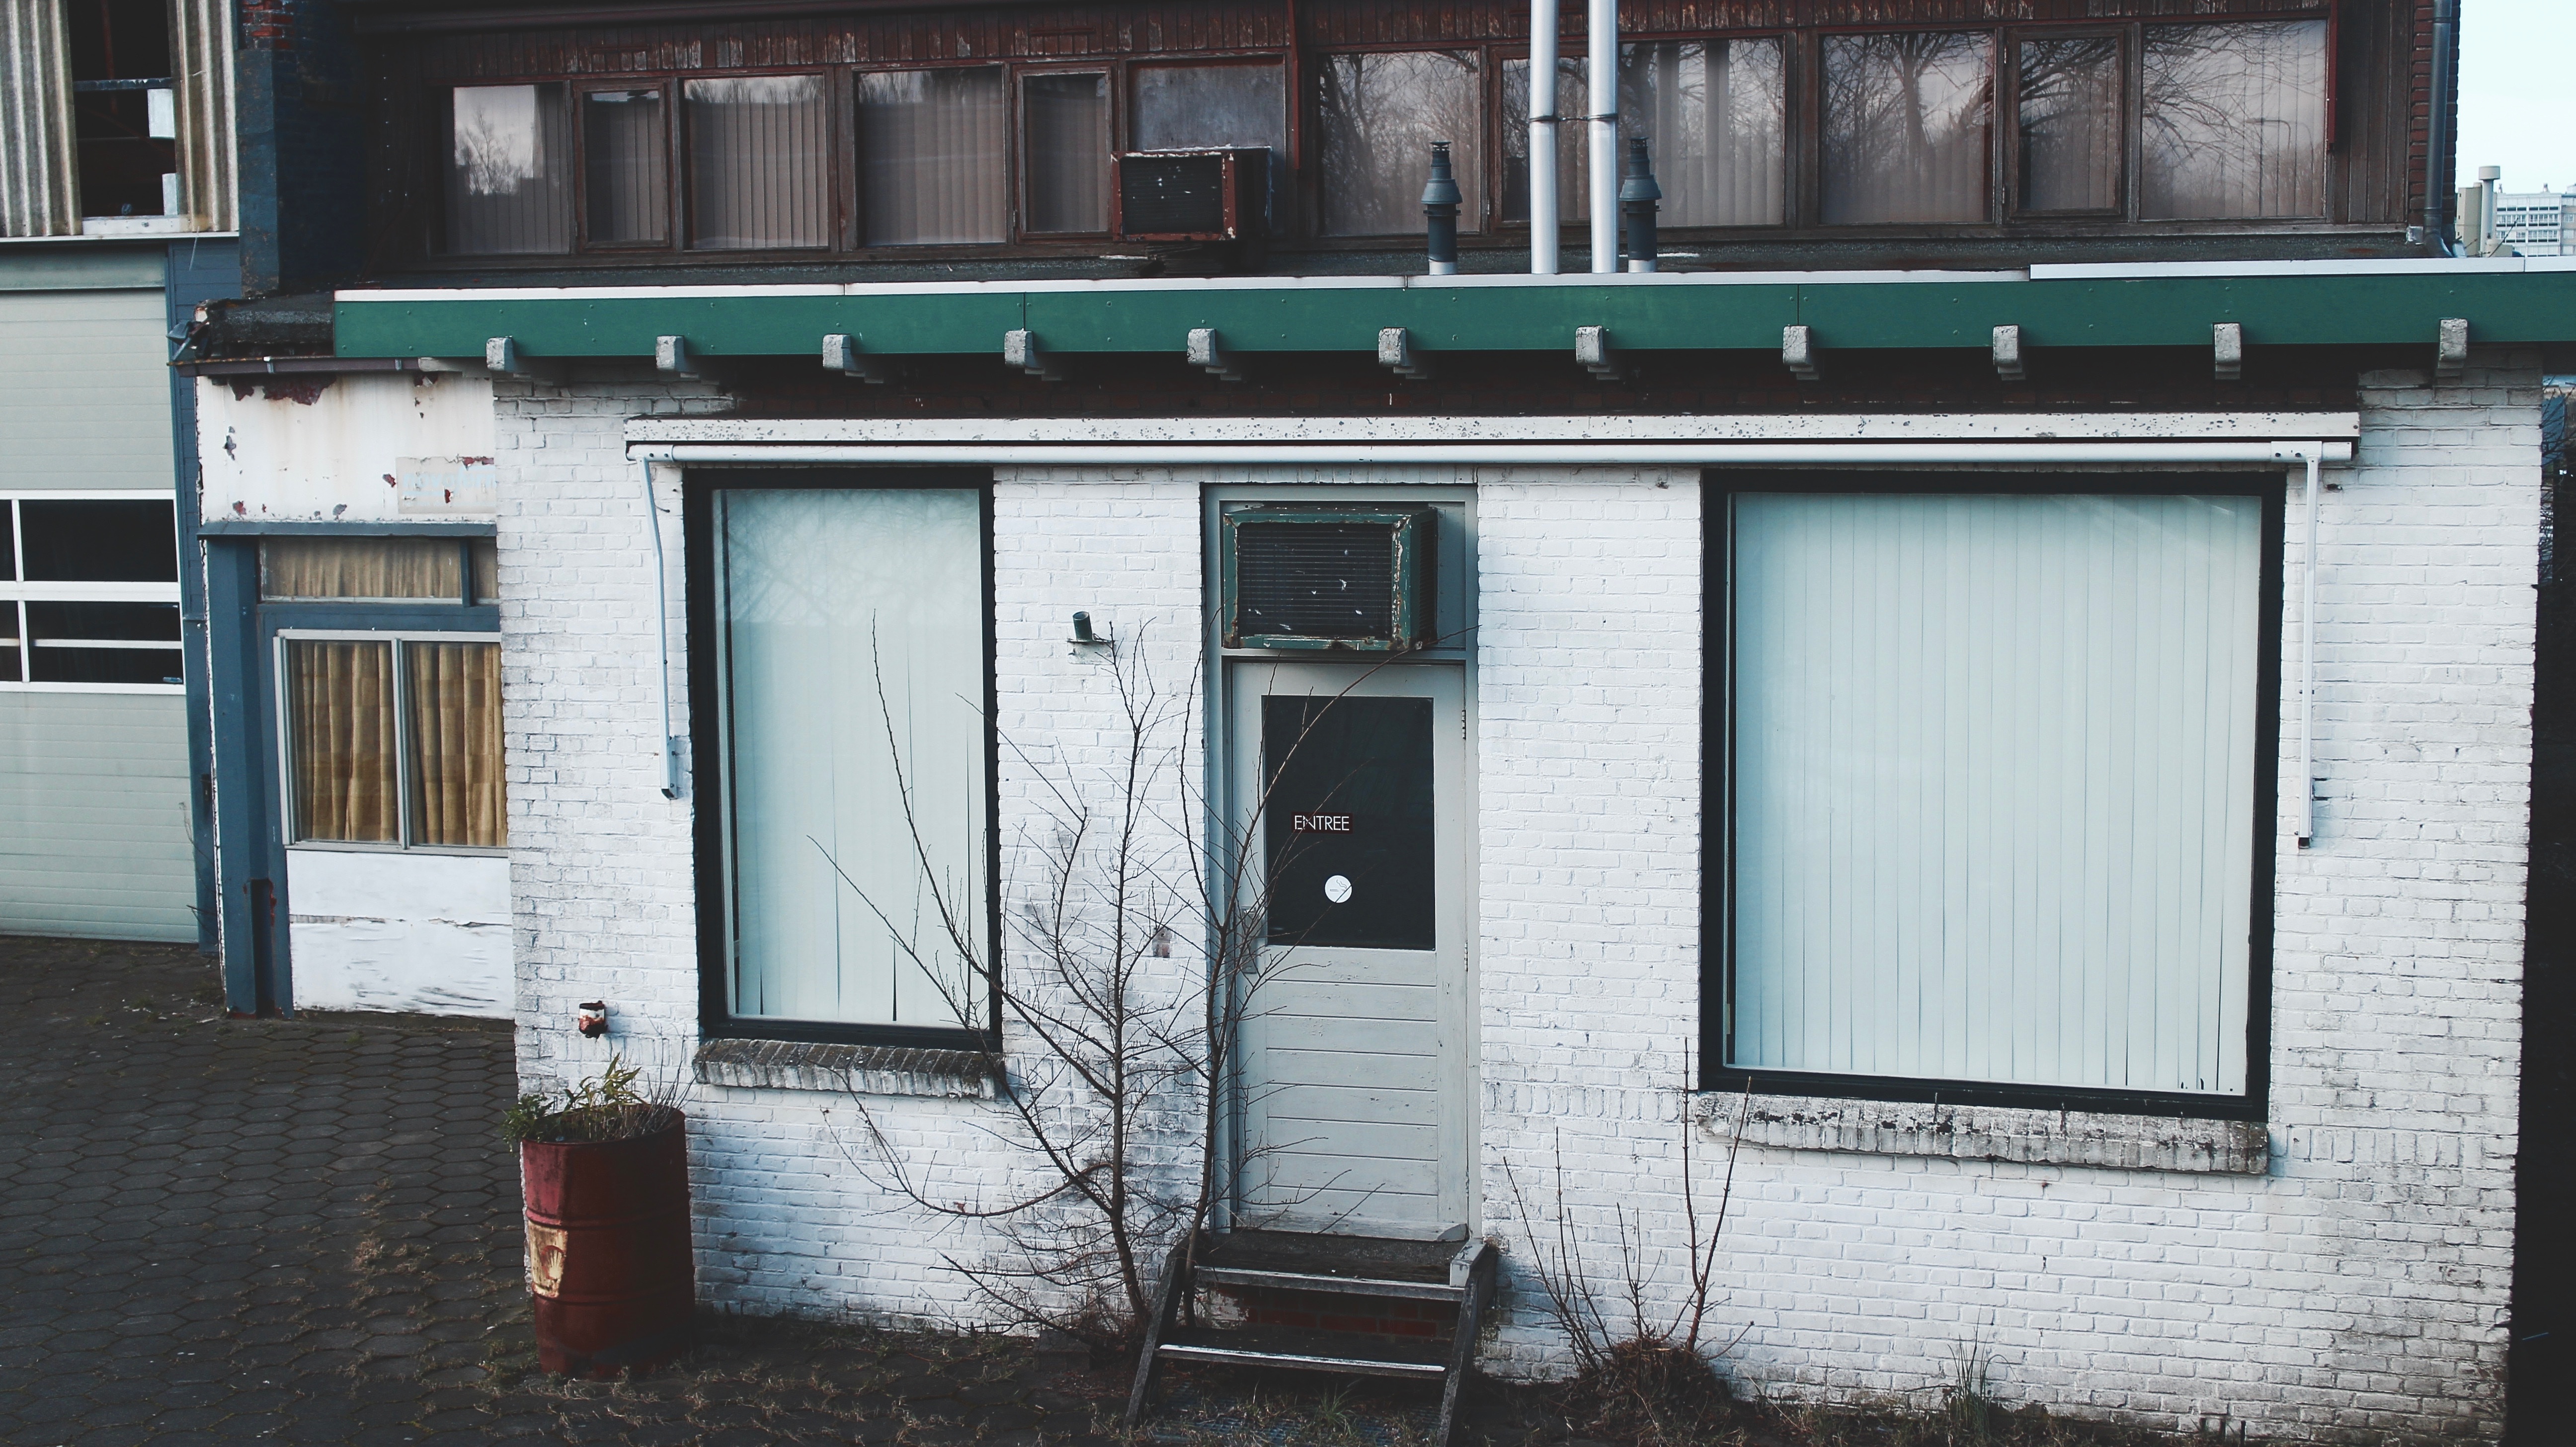
architecture, house, window, building, home, shack, cottage, facade, property, door, urban area, window covering